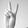
ASL letter: V